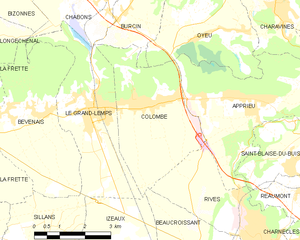
Colombe est une commune française située dans le département de l'Isère en région Auvergne-Rhône-Alpes.